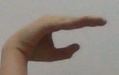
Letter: jeem